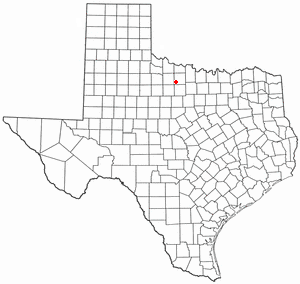
La ville de Megargel est située dans le comté d'Archer, dans l’État du Texas, aux États-Unis. Sa population s’élevait à 203 habitants lors du recensement de 2010, estimée à 193 habitants en 2016.